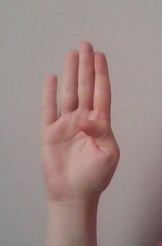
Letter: kaaf